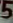
Number: 5